Nils Middelboe

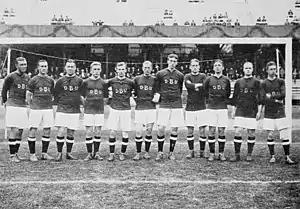
Danish soccer team at the 1912 Olympics, from left: Anthon Olsen, Sophus "Krølben" Nielsen, Harald Hansen, Paul Berth, Poul "Tist" Nielsen, Sophus Hansen, Nils Middelboe, Charles Buchwald, Oskar Nielsen, Emil Jørgensen, Vilhelm Wolfhagen.

Occupying the half-back role, he won silver medals with Denmark in both the 1908 and 1912 Olympic Games, the latter as captain of the side. His goal against France in 1908 was the first ever goal scored by an official national team in Olympic football. Middelboe won his 11th cap for Denmark in a friendly against Sweden, at the making him Denmark's all-time leading appearance maker. In all, he played 15 games and scored 7 goals for the Denmark national team from 1908 to 1920. The three times Middelboe played for his country while at Chelsea, he always represented KB, as opposed to Chelsea.